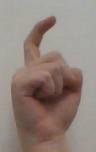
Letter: ra